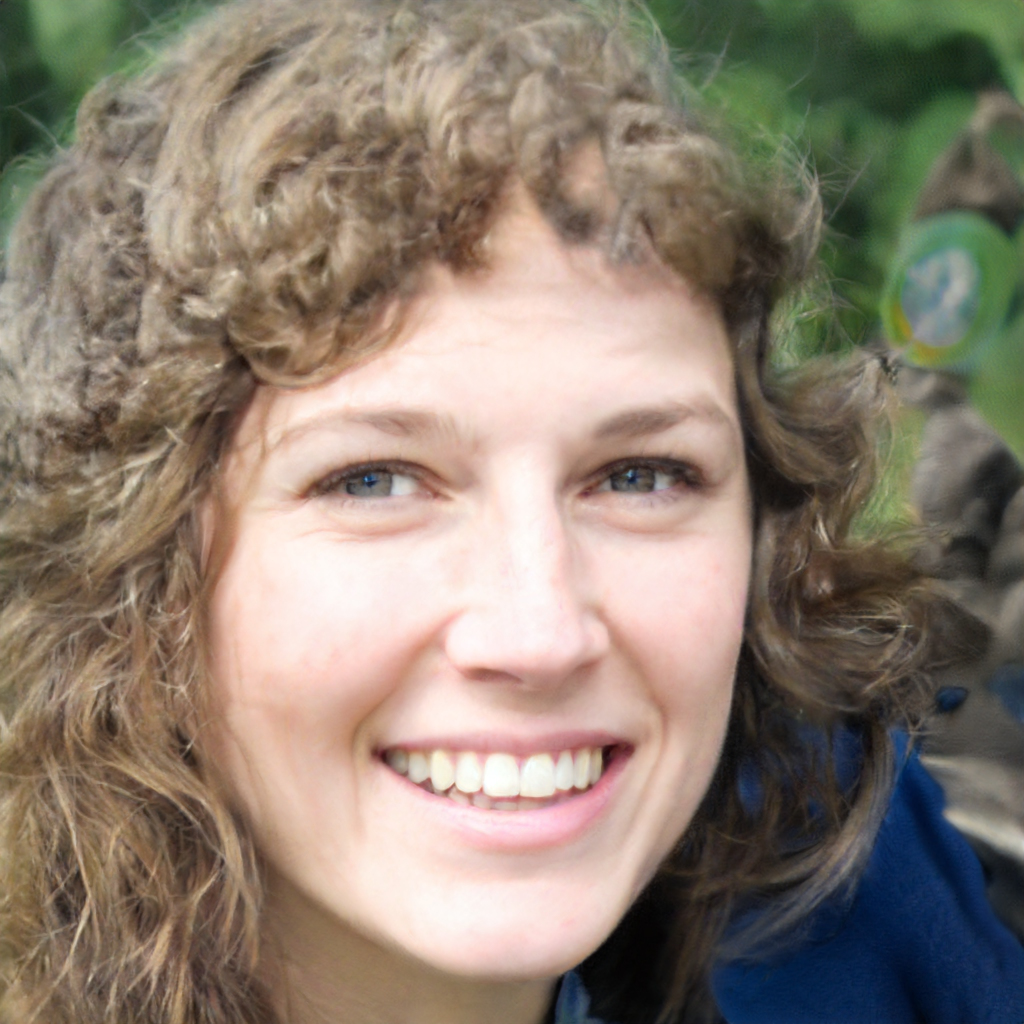
Portrait style: Real Portrait